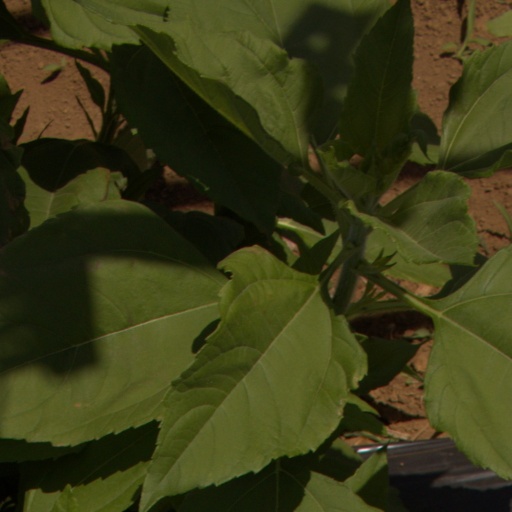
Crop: Jerusalem artichoke